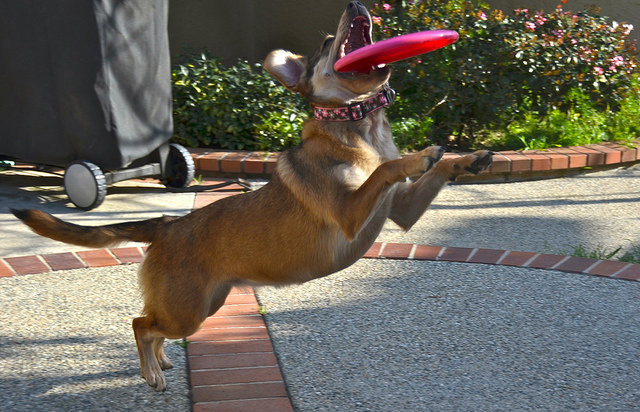
user: Given an image and a question. Answer the question in a short answer. Question: Which part of this animal moves to and fro when the animal is excited? Short Answer:
assistant: tail